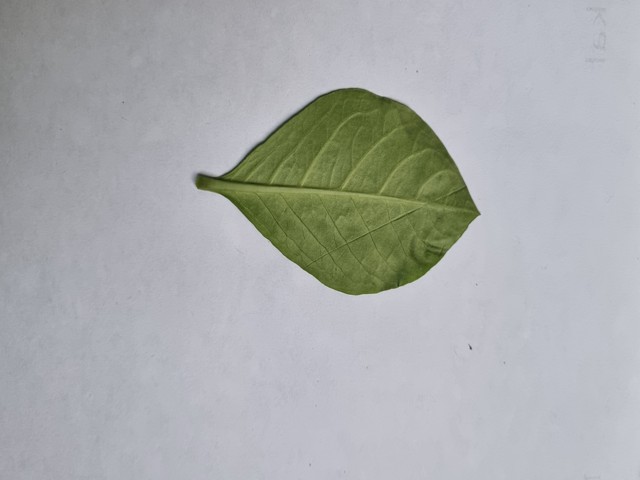
Plant: sarpagandha